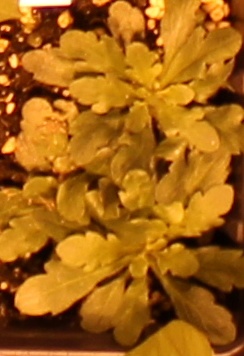
Label: Horseweed